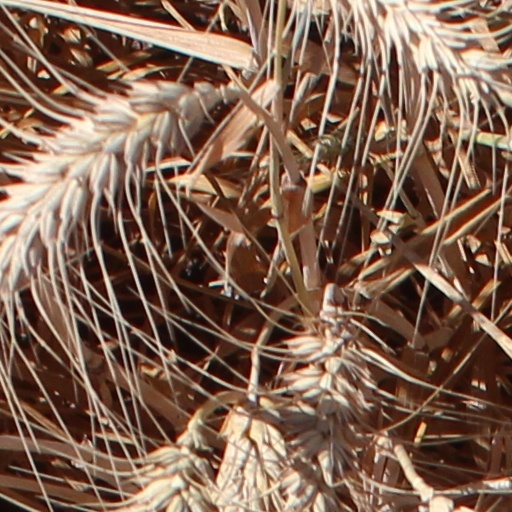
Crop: wheat